G1/S transition

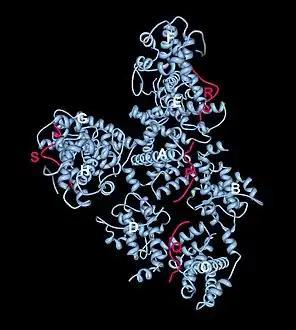
Crystal structure of the retinoblastoma tumour suppressor protein bound to E2F

Another dimer present during mid G1 is composed of retinoblastoma protein (pRB) and transcription factor E2F. When pRb is bound to E2F, E2F is inactive. As cyclin D is synthesized and activates Cdk4/6, the cyclin-Cdk targets Rb protein for phosphorylation. Upon phosphorylation, pRb changes conformation so that E2F is released and activated, binding to upstream regions of genes, initiating expression. Specifically, E2F drives the expression of other cyclins, including cyclin E and A, and genes necessary for DNA replication. Cyclin E either phosphorylates more pRb, thereby completing inactivation, to further activate E2F and promote the expression of more Cyclin E, or it has the ability to increase expression of itself. These interactions create a positive feedback loop. Cyclin E also interacts with Cdk2 driving the cell cycle to progress from G1 to S phase. E2F also targets Skp2, an F-box protein that targets the CDK inhibitor p27 for degradation, creating a third positive feedback loop. These positive feedback loops are the key to creating the all-or-nothing, switch-like transition between G1 and S-phase, and their components cyclin E1, cyclin E2, Skp2, and E2F1 are all transcribed early on at the G1/S transition.